Guelph

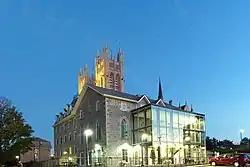
Guelph Civic Museum

Although a private library, run by the Farmers and Mechanics Institute, existed since 1832, a public library did not open in Guelph until 1882, when the "Free Libraries Act" allowed municipalities to operate libraries. After occupying premises near City Hall, it moved into an Andrew Carnegie-funded building in 1905. The neo-classical (Beaux Art) structure, had been designed in 1902 by W. Frye Colwill. The collection of the Farmers and Mechanics Institute library was contributed to the new library.